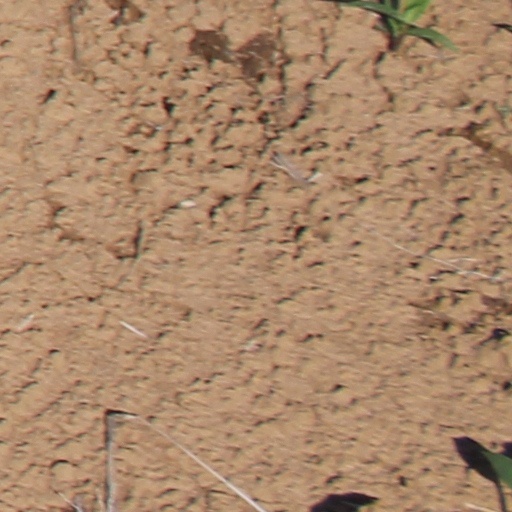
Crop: wheat